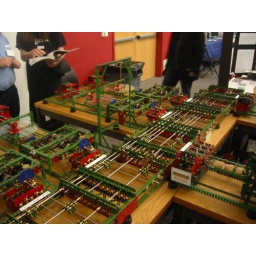
Crazy ass erector set computer / graphing machine with the spinny bits in full effect